Andrius Bulota

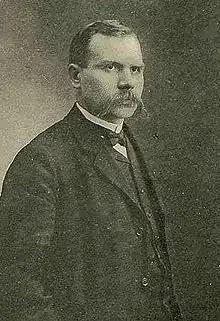
Bulota in 1910

Andrius Bulota (16 November 1872 – 16 August 1941) was a Lithuanian lawyer and politician in the Russian Empire. He was a member of the Second and Third Russian State Dumas (1907–1912) and the Russian Constituent Assembly (1918).